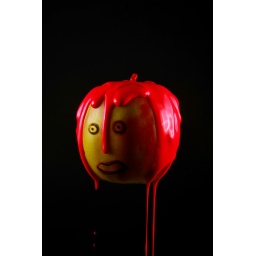
apple with face hangs on a thin black wire, threw some paint over it.